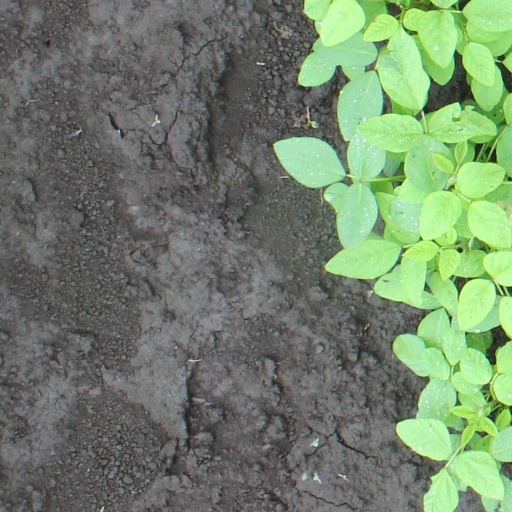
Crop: soybean